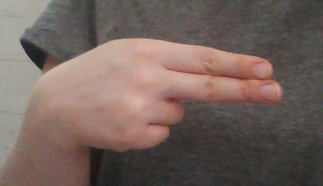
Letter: ain